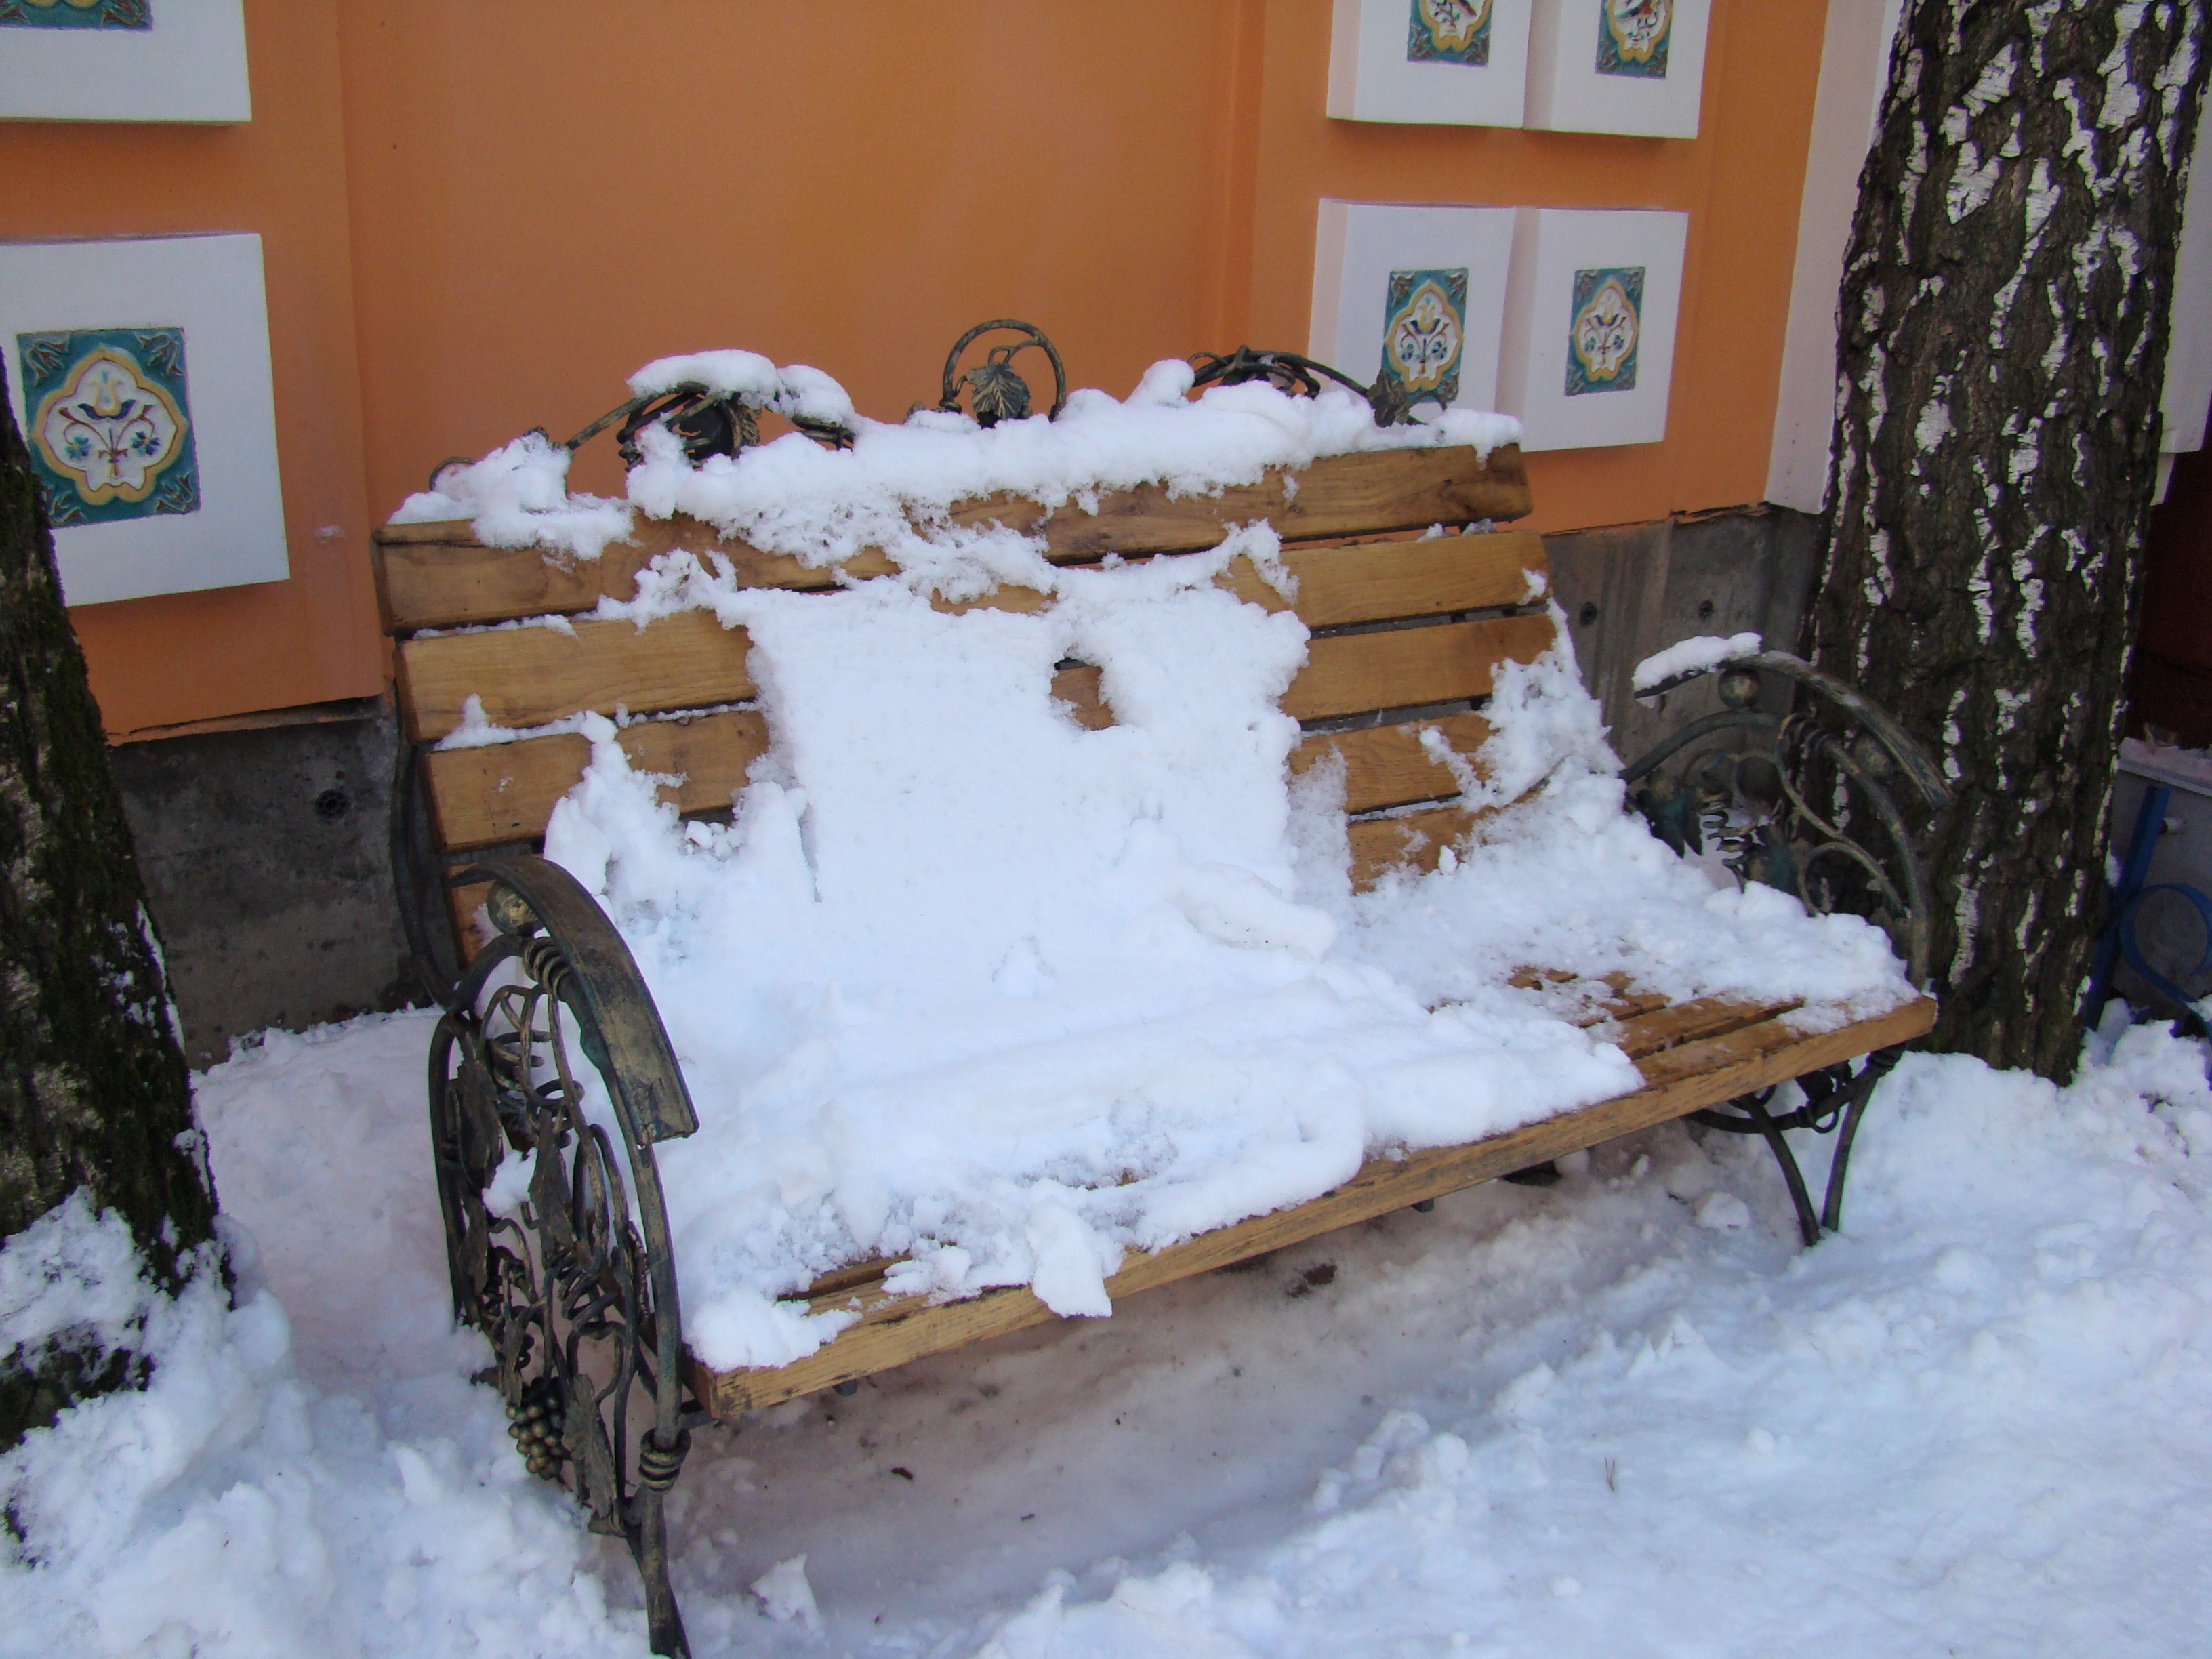
snow, winter, weather, season, cool image, sony, blizzard, russia, moscowregion, dsc, h9, dsch9, peredelkino, freezing